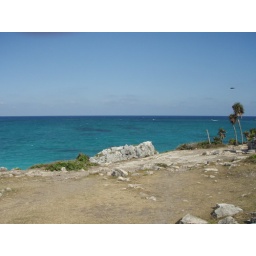
Some kind of black cloud in the sky